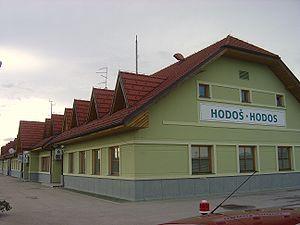
Hodoš ou Hodos est une commune du nord-est de la Slovénie située dans la région de Prekmurje non loin de la Hongrie.